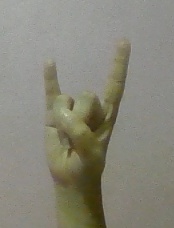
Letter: la